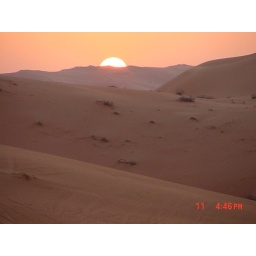
Sun sets down over sand dunes of Shaybah oil field